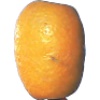
Label: kumquats